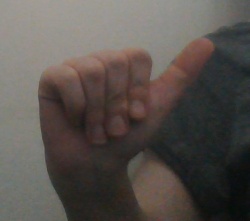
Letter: dhad